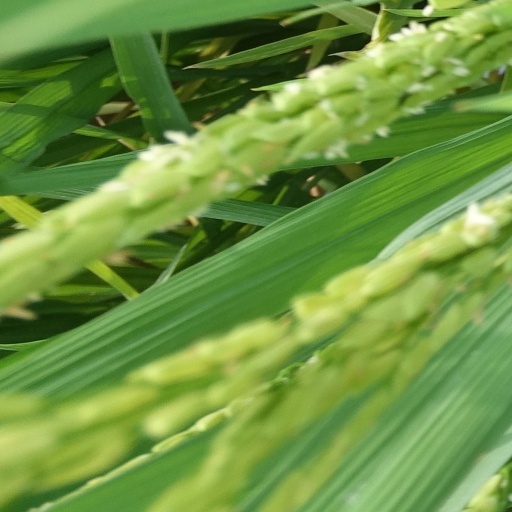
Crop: rice